Serra Malagueta

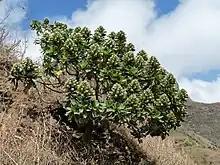
"Echium hypertropicum" (cowtongue) by Ribeira Principal

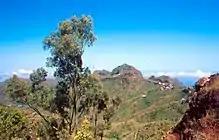
View of Serra Malagueta facing the southwest

The park features about 124 species of plants, of which 28 are endemic species or subspecies. The endemic plants are threatened by invasive species from outside the park including "Lantana camara" (lantana) and "Furcraea foetida" (giant cabuya). "Limonium lobinii" (carqueja de Santiago) is only found in this park.